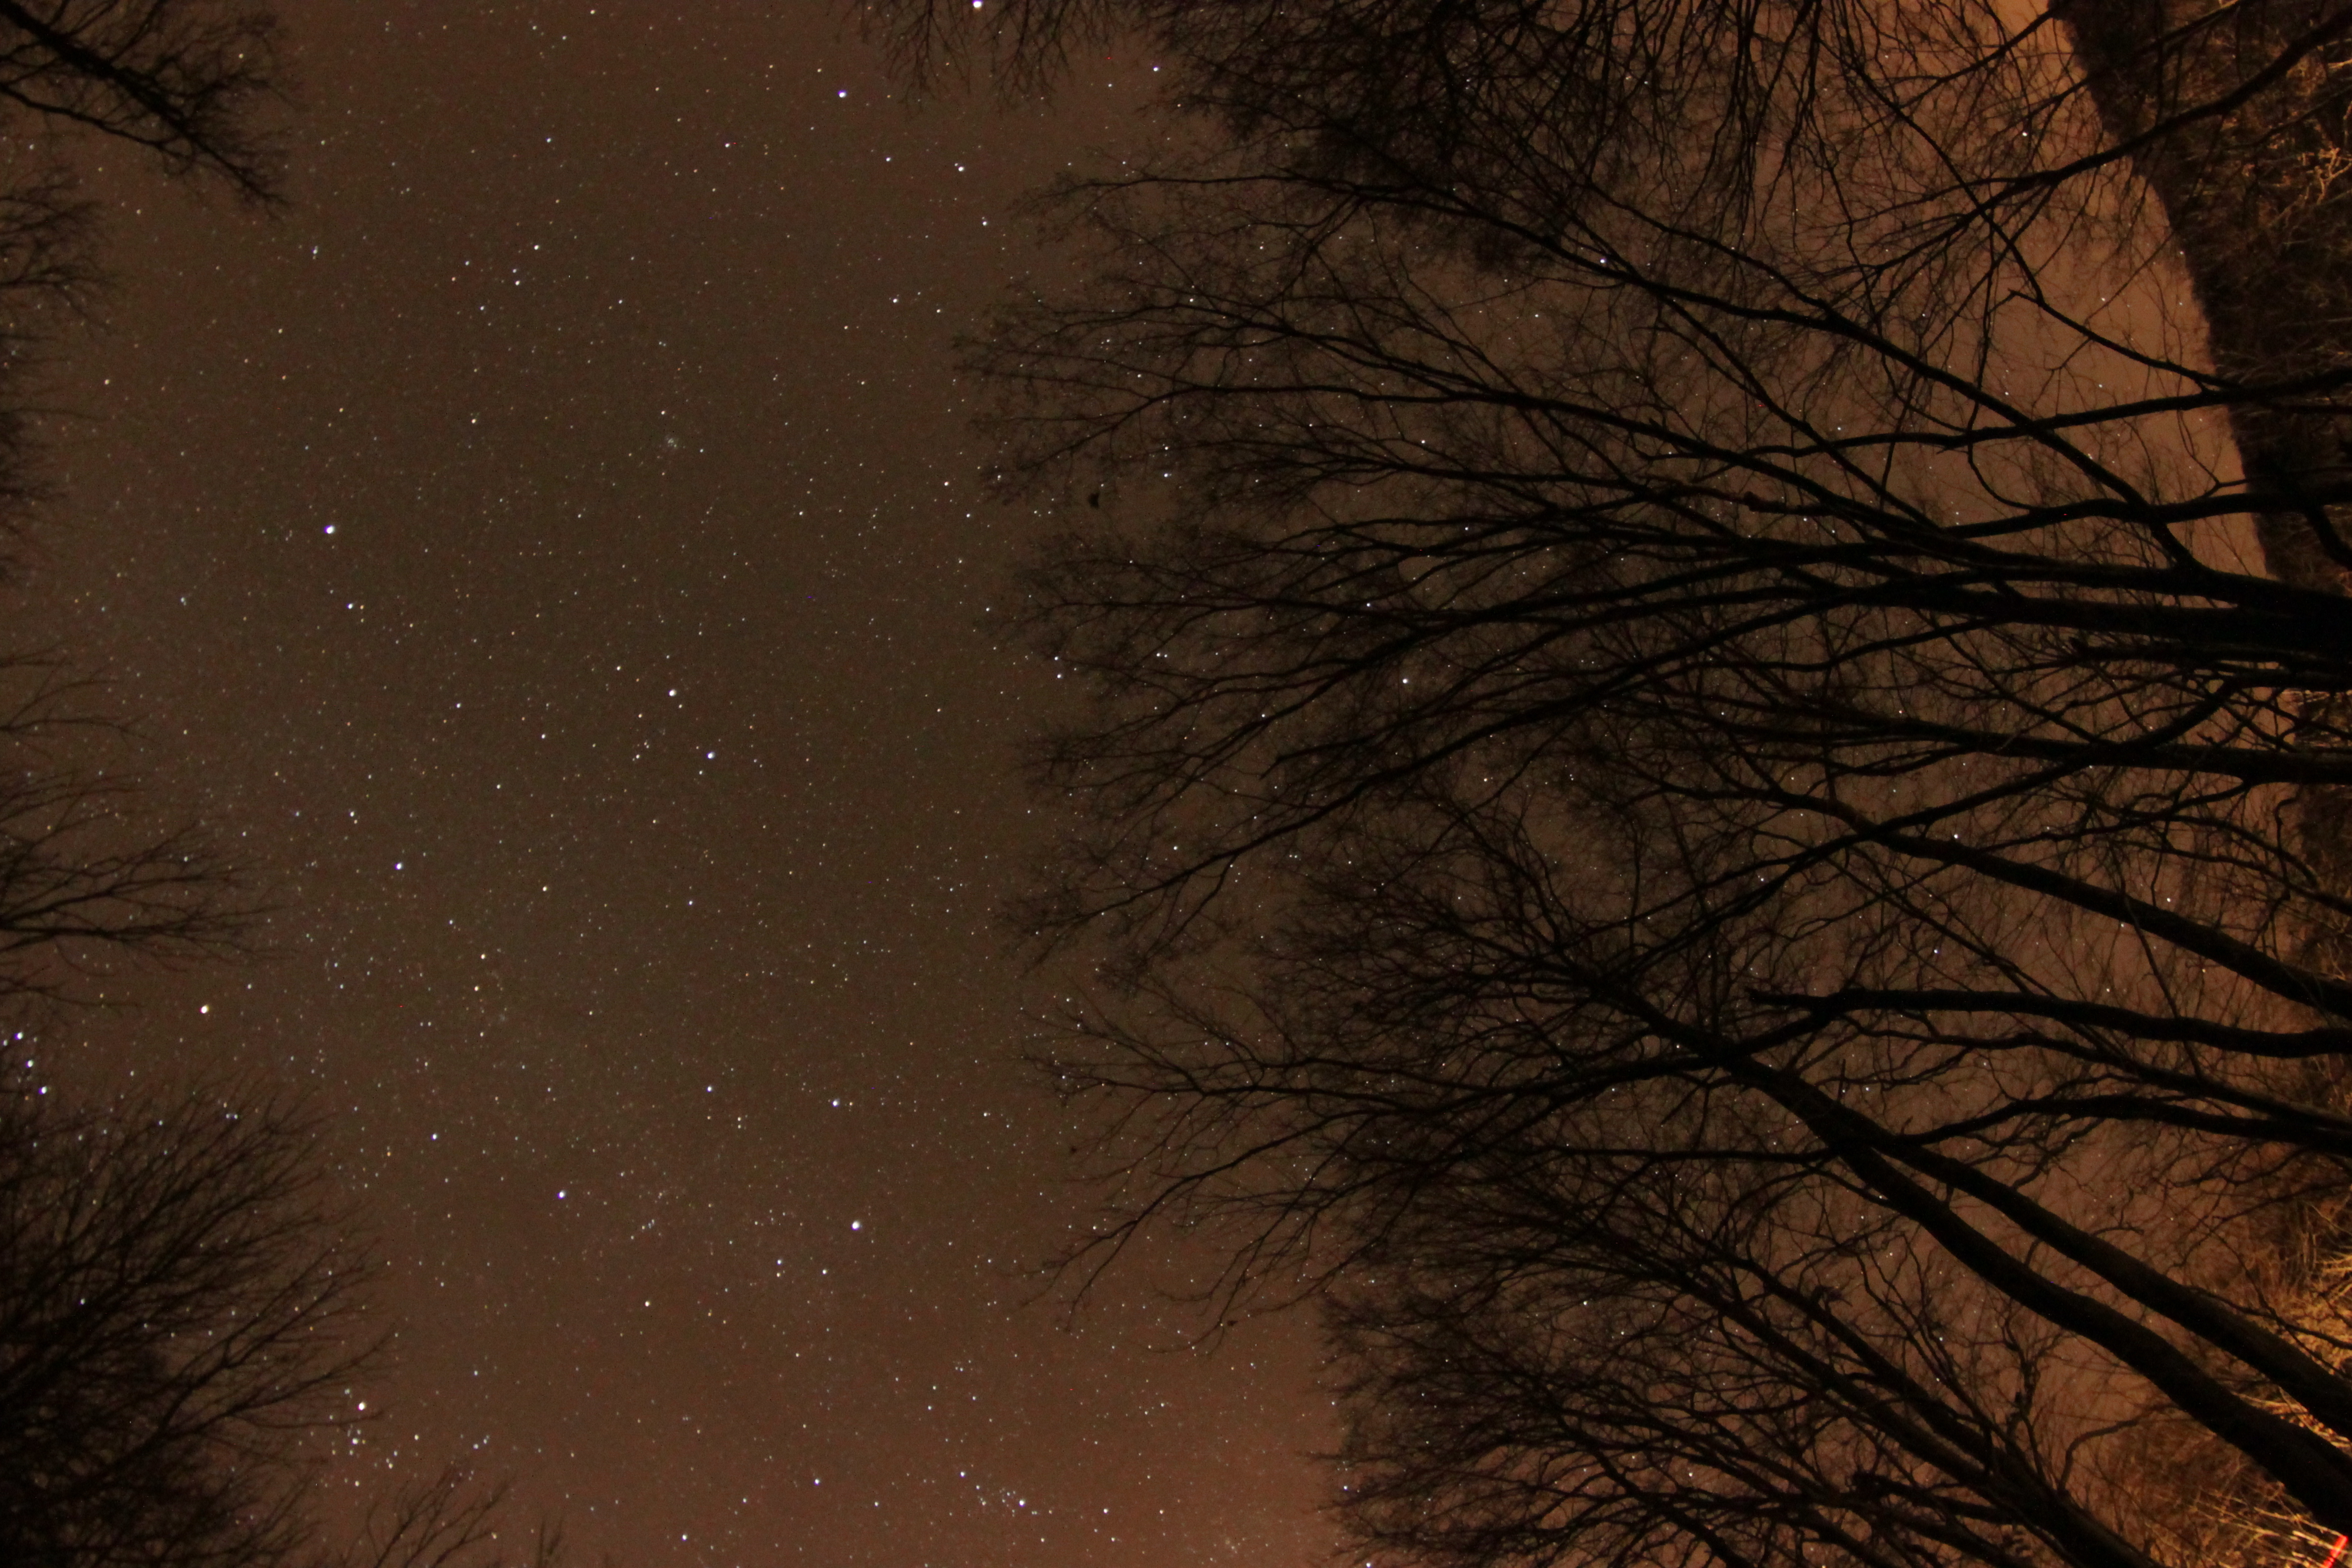
tree, branch, night, sunlight, morning, atmosphere, weather, darkness, astronomical object, atmospheric phenomenon, woody plant